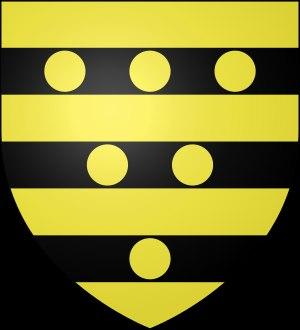
Hermonville est une commune française située dans le département de la Marne et la région Grand Est.